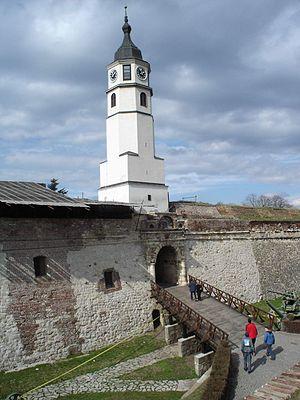
La forteresse de Belgrade est située dans le parc de Kalemegdan à Belgrade, la capitale de la Serbie. En raison de son importance, elle figure sur la liste des monuments culturels d'importance exceptionnelle de la République de Serbie et sur la liste des biens culturels de la Ville de Belgrade.